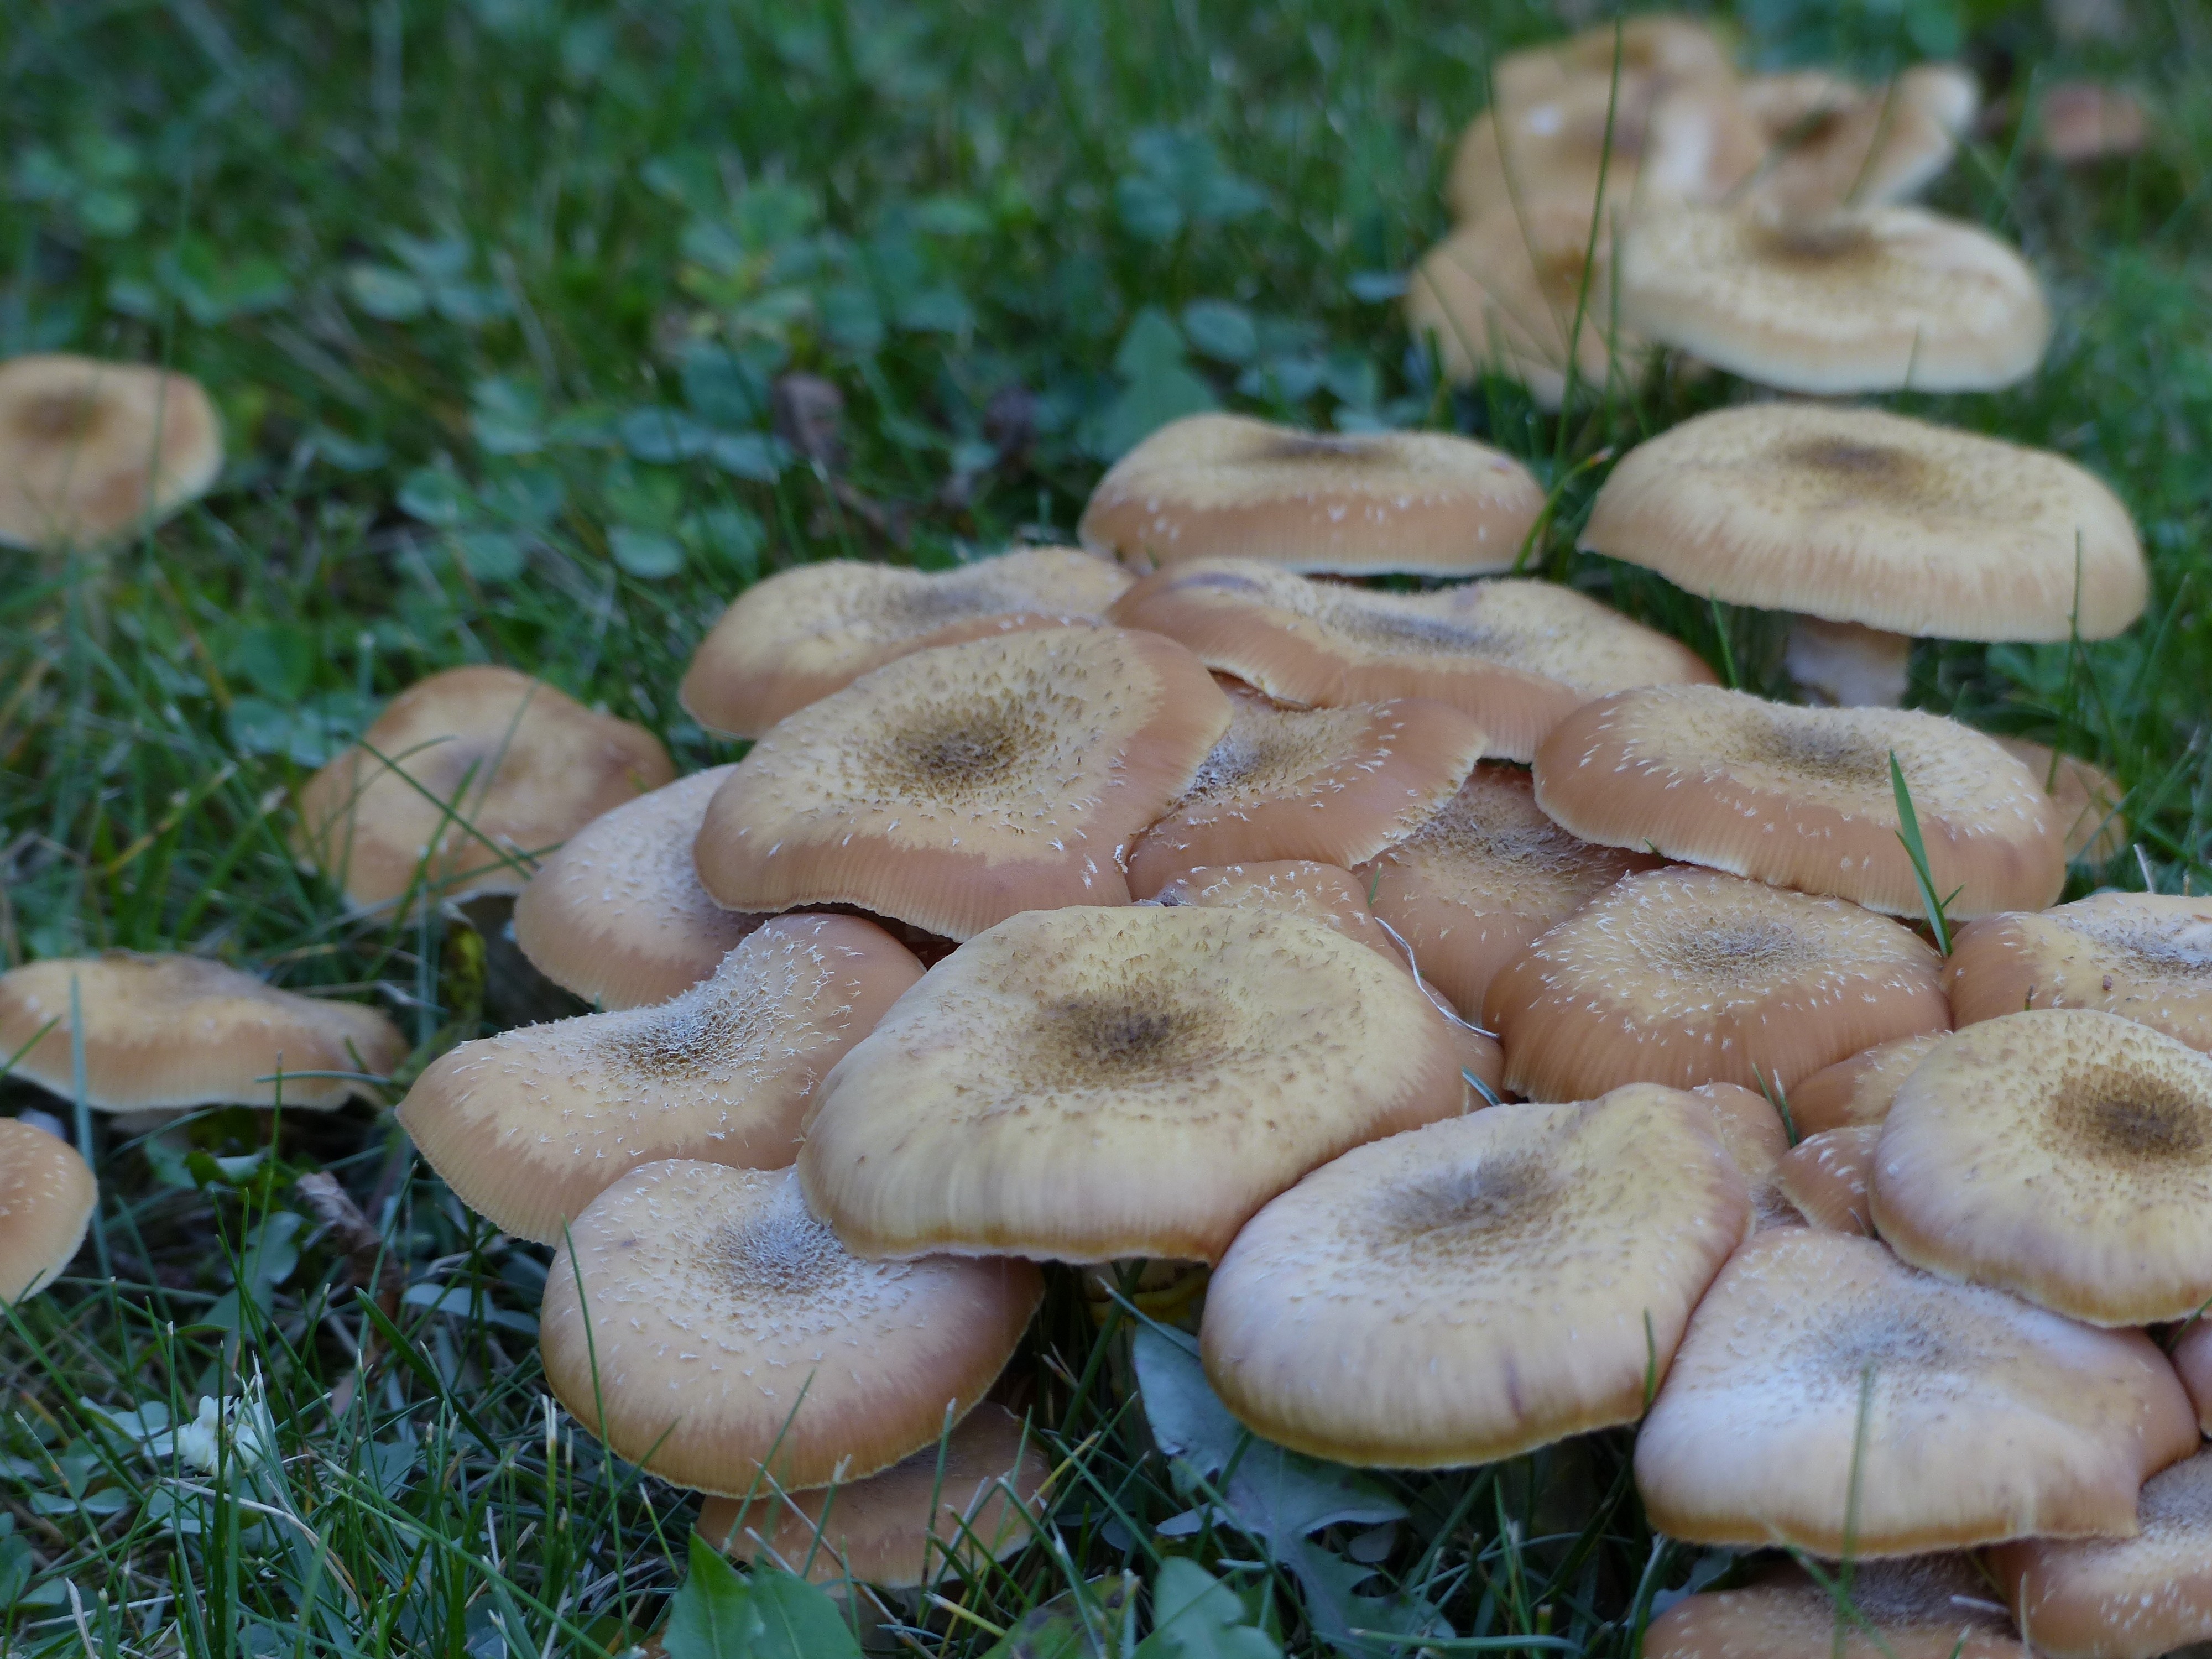
nature, forest, plant, meadow, fall, wild, autumn, mushroom, season, close up, wild plant, fungus, mushrooms, toxic, cluster, bolete, agaricus, matsutake, oyster mushroom, edible mushroom, shiitake, medicinal mushroom, agaricomycetes, agaricaceae, champignon mushroom, penny bun, pleurotus eryngii